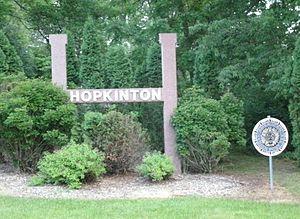
Hopkinton est une ville du comté de Delaware, en Iowa, aux États-Unis. Elle est incorporée le 3 mars 1874.